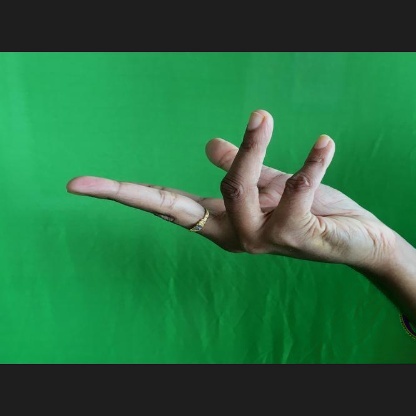
Mudra: Alapadmam